What Happened at Midnight

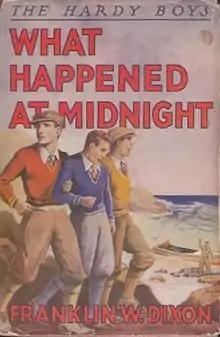
Original edition

What Happened at Midnight is Volume 10 in the original The Hardy Boys Mystery Stories published by Grosset & Dunlap.